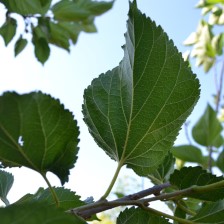
Variety: ChiangMaiBuriram60